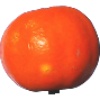
Label: clementine